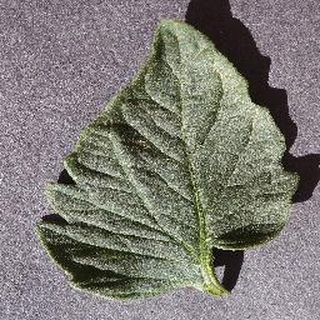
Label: healthy_tomato